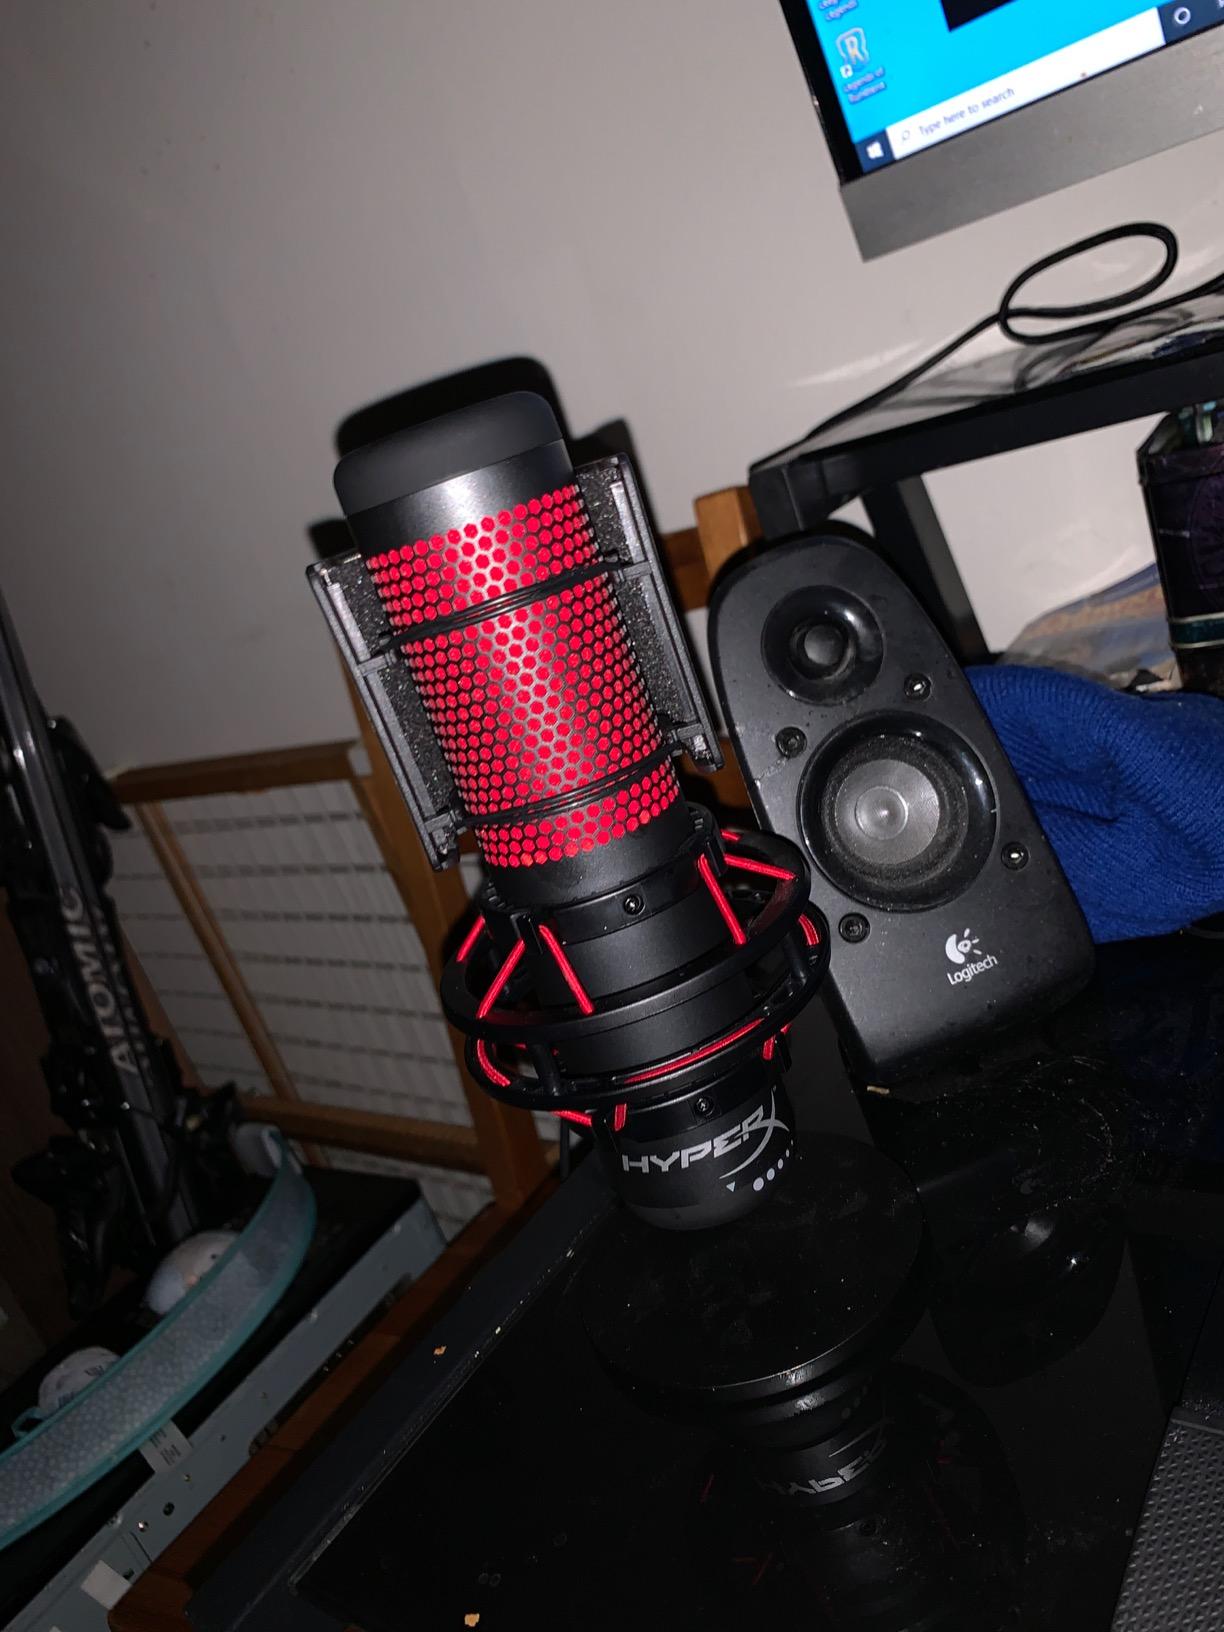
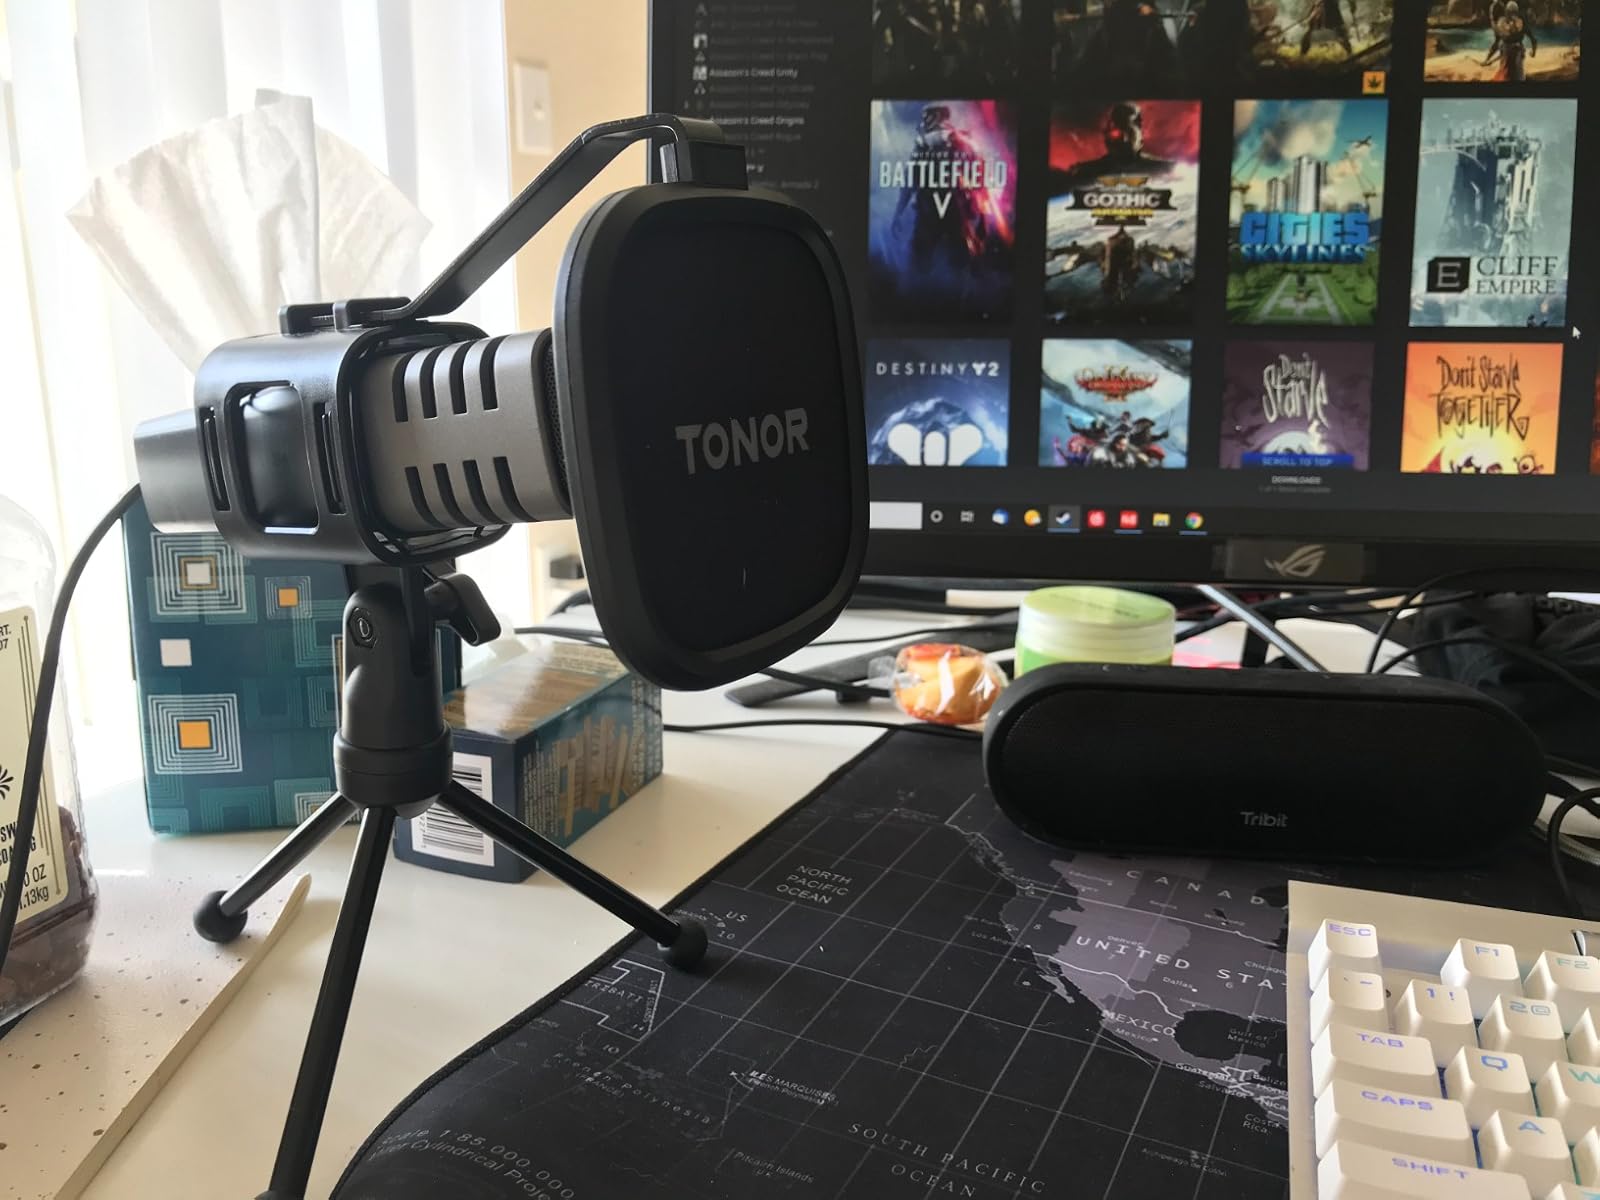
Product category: microphone
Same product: no